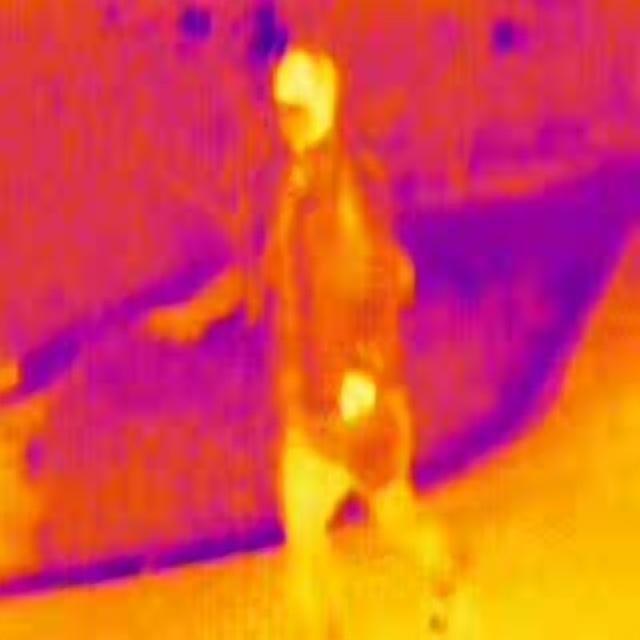
Detected objects:
label: person